Monocular

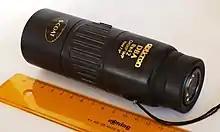
The highest specification 8× monocular from Opticron – 8×42 DBA

Much of the basic design considerations and related parameters are the same as for binoculars, and are covered in that entry, but some expanded comments have been added where appropriate: